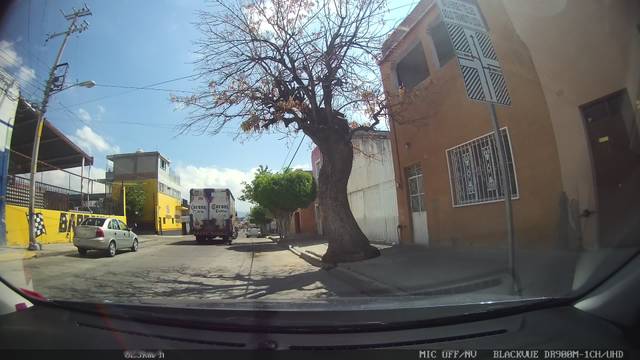
Region: Mexico
Coordinates: 21.132, -101.694